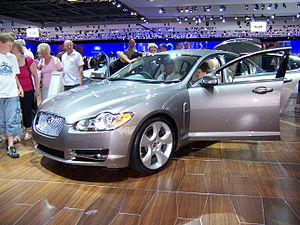
Jaguar Cars / Nuværende bilmodeller / XF
Jaguar XF-Type
Jaguar Cars Limited er et britisk luksusbilmærke ejet af indiske Tata Motors med hovedkvarter i Browns Lane, Coventry, England. Det blev grundlagt som SS Cars Ltd i 1922 og ændrede navn til Jaguar i 1945.